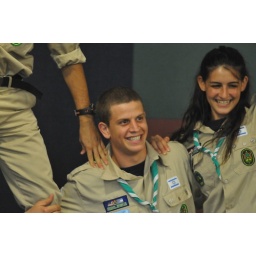
Israeli scouts visit girl scouts headquarters and troop house in Louisville Kentucky.